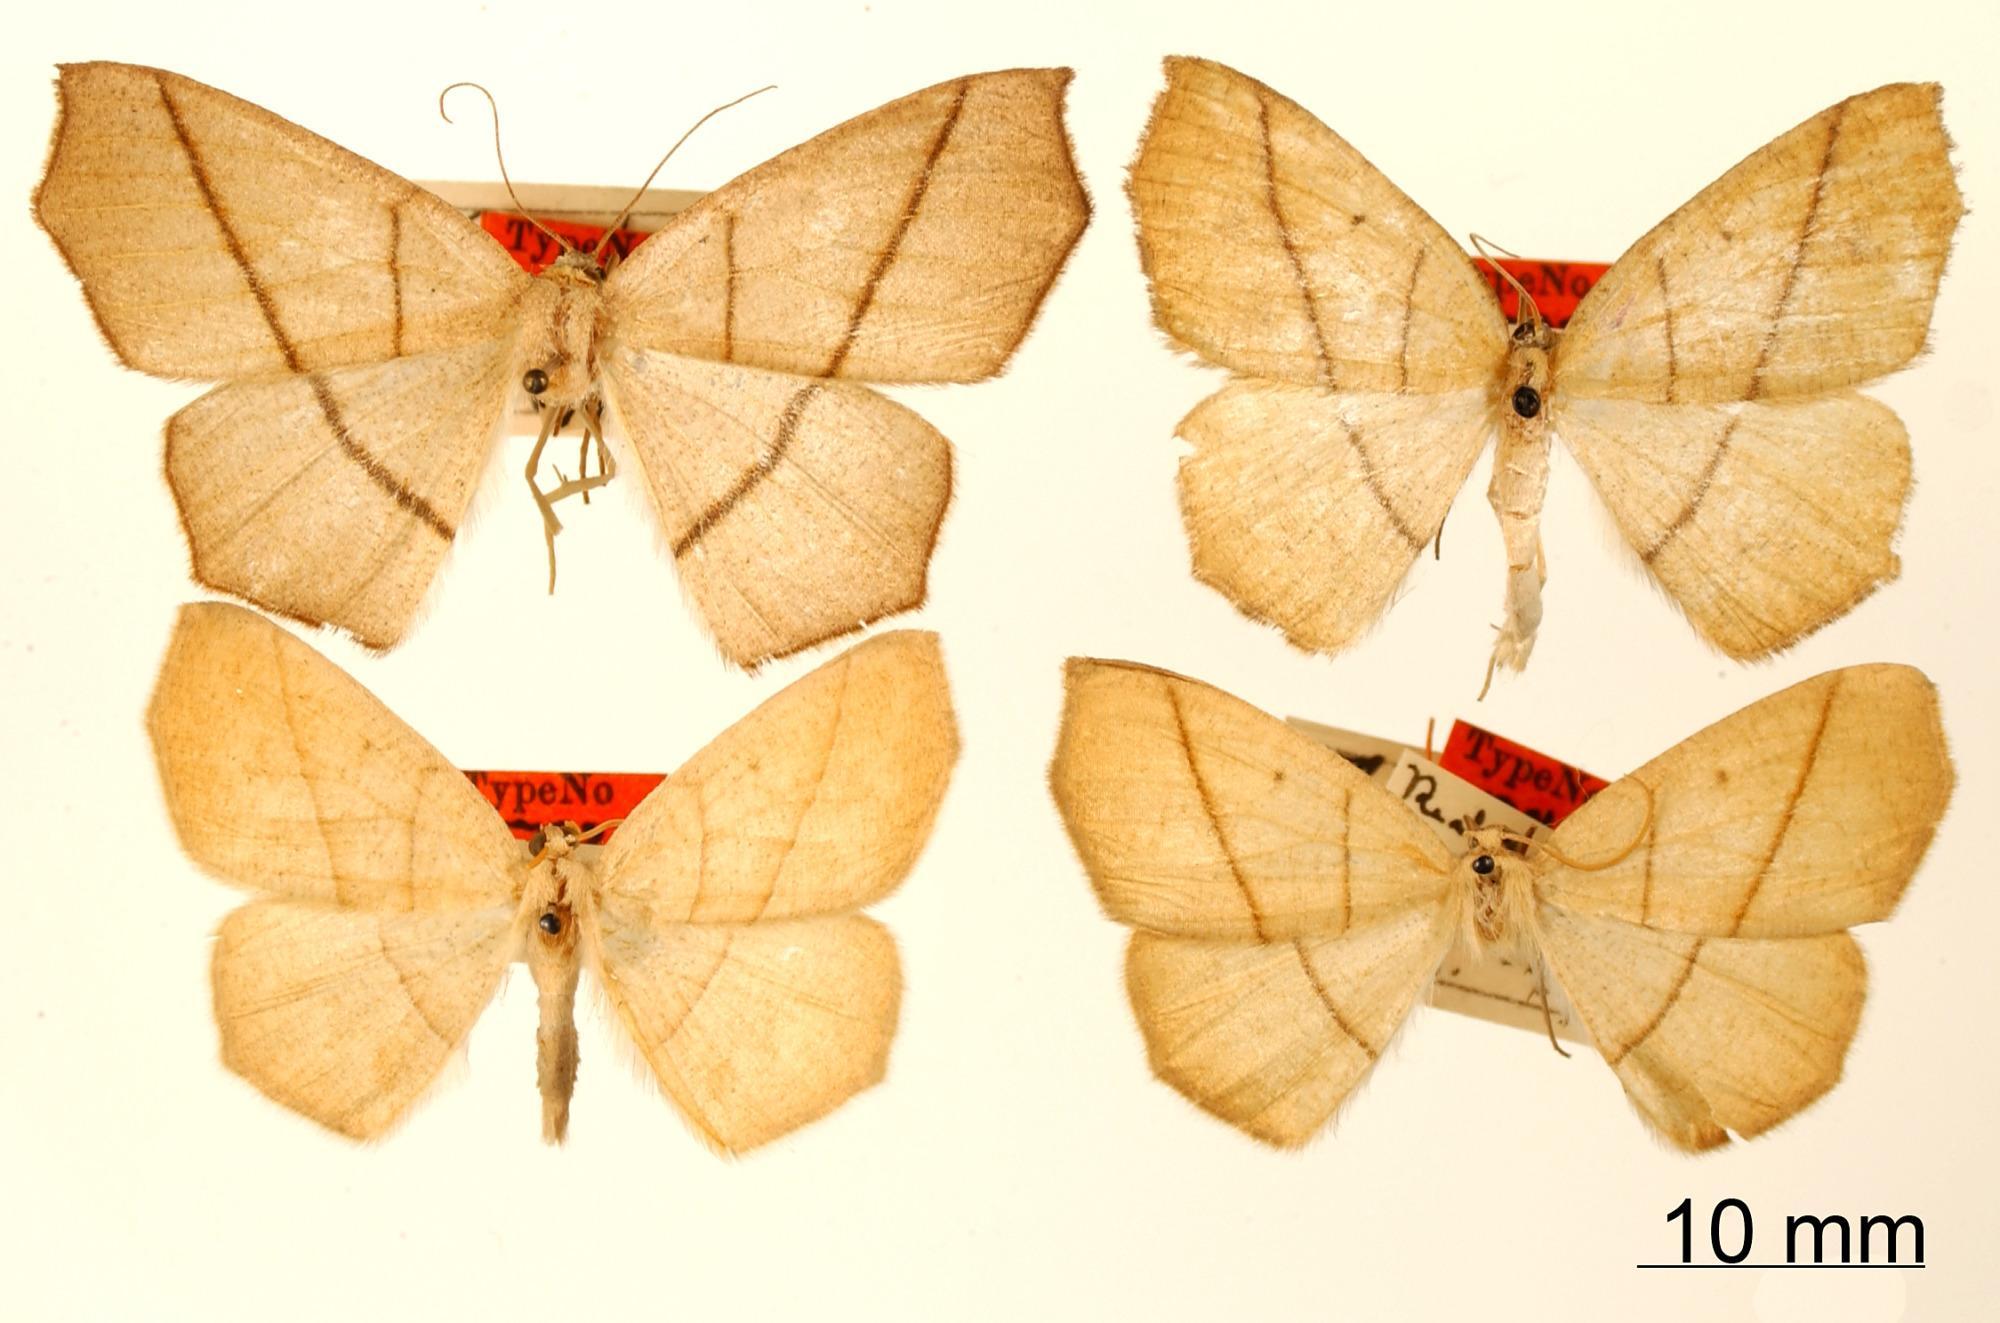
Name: Metanema simplex
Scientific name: Metanema simplex Dyar, 1923
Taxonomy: Animalia, Arthropoda, Insecta, Lepidoptera, Geometridae, Ennominae
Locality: Cuernavaca, Mexico; Mexico City, Mexico; Real del Monte, Mexico, Mexico